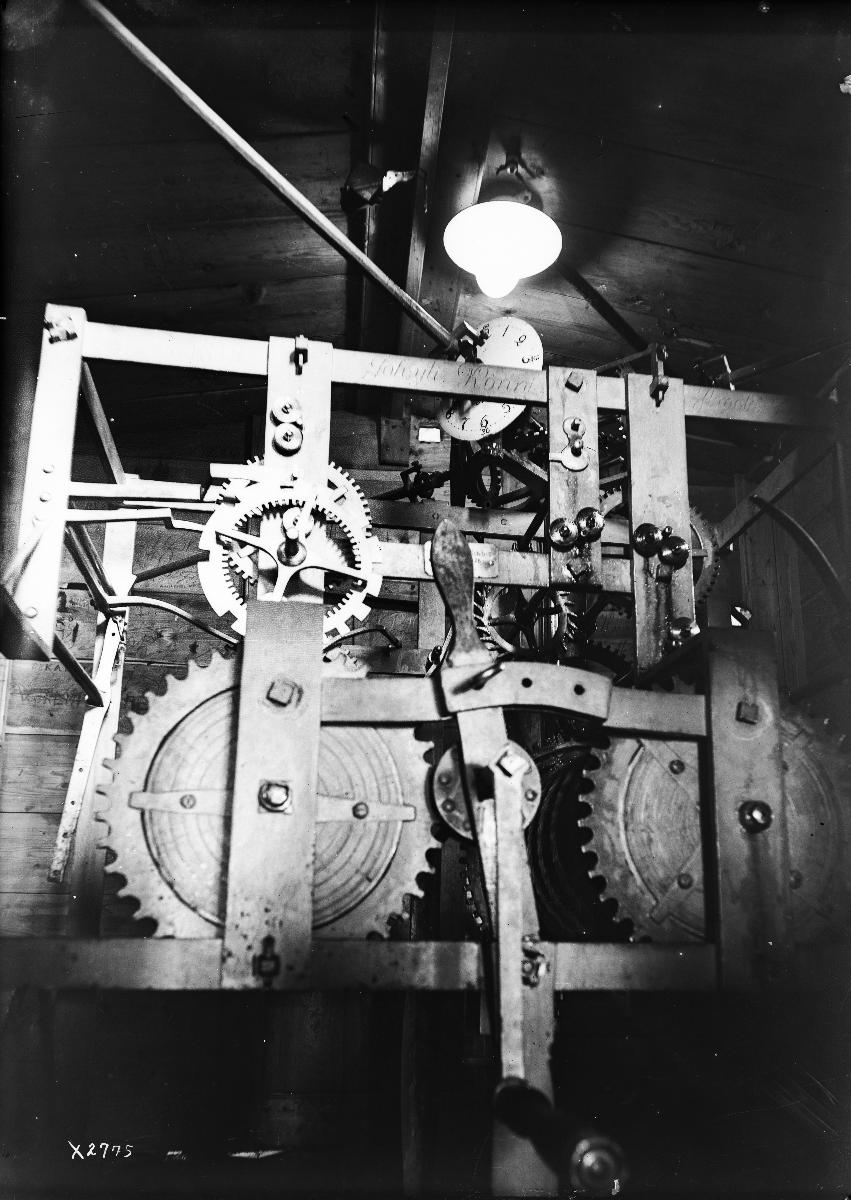
Oulun tuomiokirkon kellon koneistoa
Oulu Cathedral's church bell mechanism
sisällön kuvaus: Oulun tuomiokirkon kellon koneistoa vuonna 1940. content description: Oulu Cathedral's church bell mechanism in 1940.
Vuosi: 1940
Paikka: Suomi, Pohjois-Pohjanmaa, Oulu
Aiheet: sisäkuva; aika; kellonosat; koneet; katedraalit ja tuomiokirkot; kirkonkellot; Oulun tuomiokirkko; lähikuva; time; machines; cathedrals; church bells; tid; maskiner; katedraler och domkyrkor; kyrkklockor